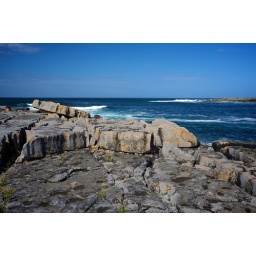
Gorgeous weather! A polarizer helps with keeping the sky blue in all these shots.